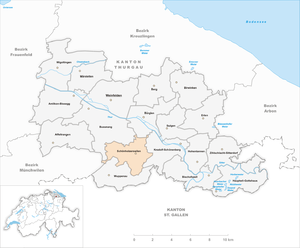
Schönholzerswilen est une commune suisse du canton de Thurgovie, située dans le district de Weinfelden.